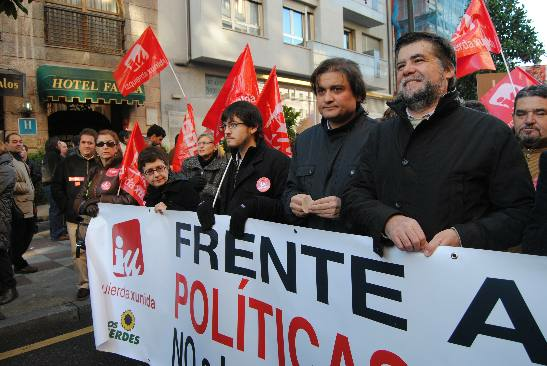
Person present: Yes